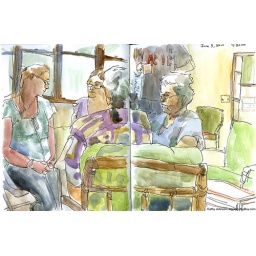
My family playing a board game, June 5, 2010.At my parent's lake house in Chisago, Minnesota.